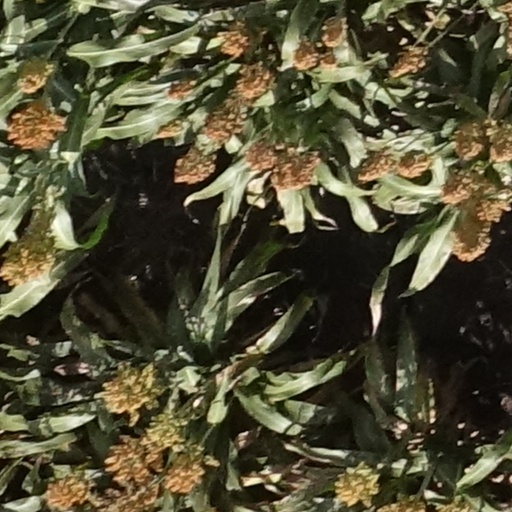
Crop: sorghum